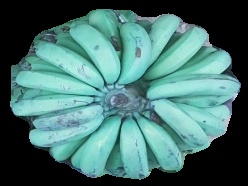
Variety: pachbale
Grade: grade2